Silvestras Žukauskas

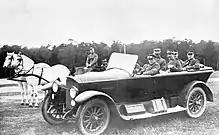
Silvestras Žukauskas after the military exercise in Klaipėda, 1925

Upon being recalled into military service by President Aleksandras Stulginskis, Žukauskas served once again as the commander of the Lithuanian Army from 6 June 1923 to 26 January 1928. During peacetime, he focused on improving military discipline and education and made efforts to remain close to the men. He was not interested in the work of the General Staff or various organizational matters. Žukauskas supported the coup d'état of December 1926 that brought President Antanas Smetona to power. During the coup, he visited various military units explaining the coup to soldiers and ensuring their discipline.